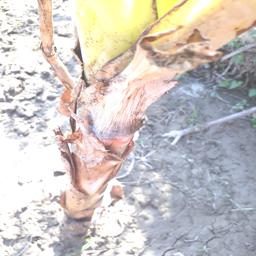
Label: BACTERIAL SOFT ROT